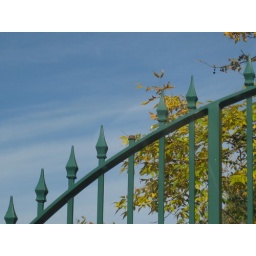
We were just driving by in the car when I saw a lonely fence missing a spike...poor, poor spike...